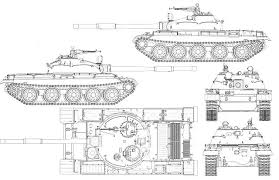
Label: T-62